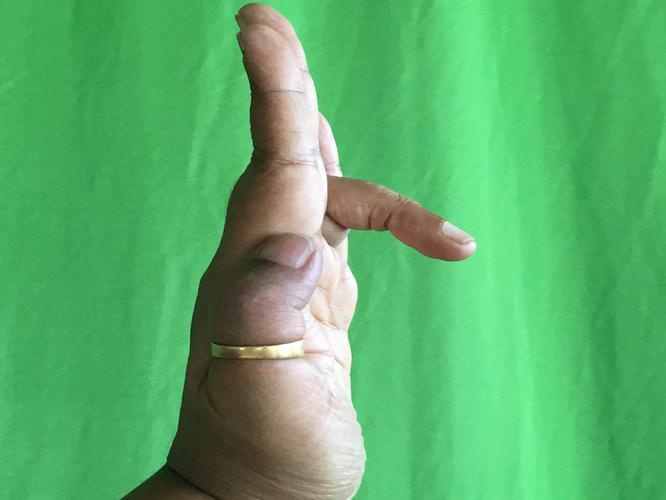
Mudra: Tripathaka
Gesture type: single_hand